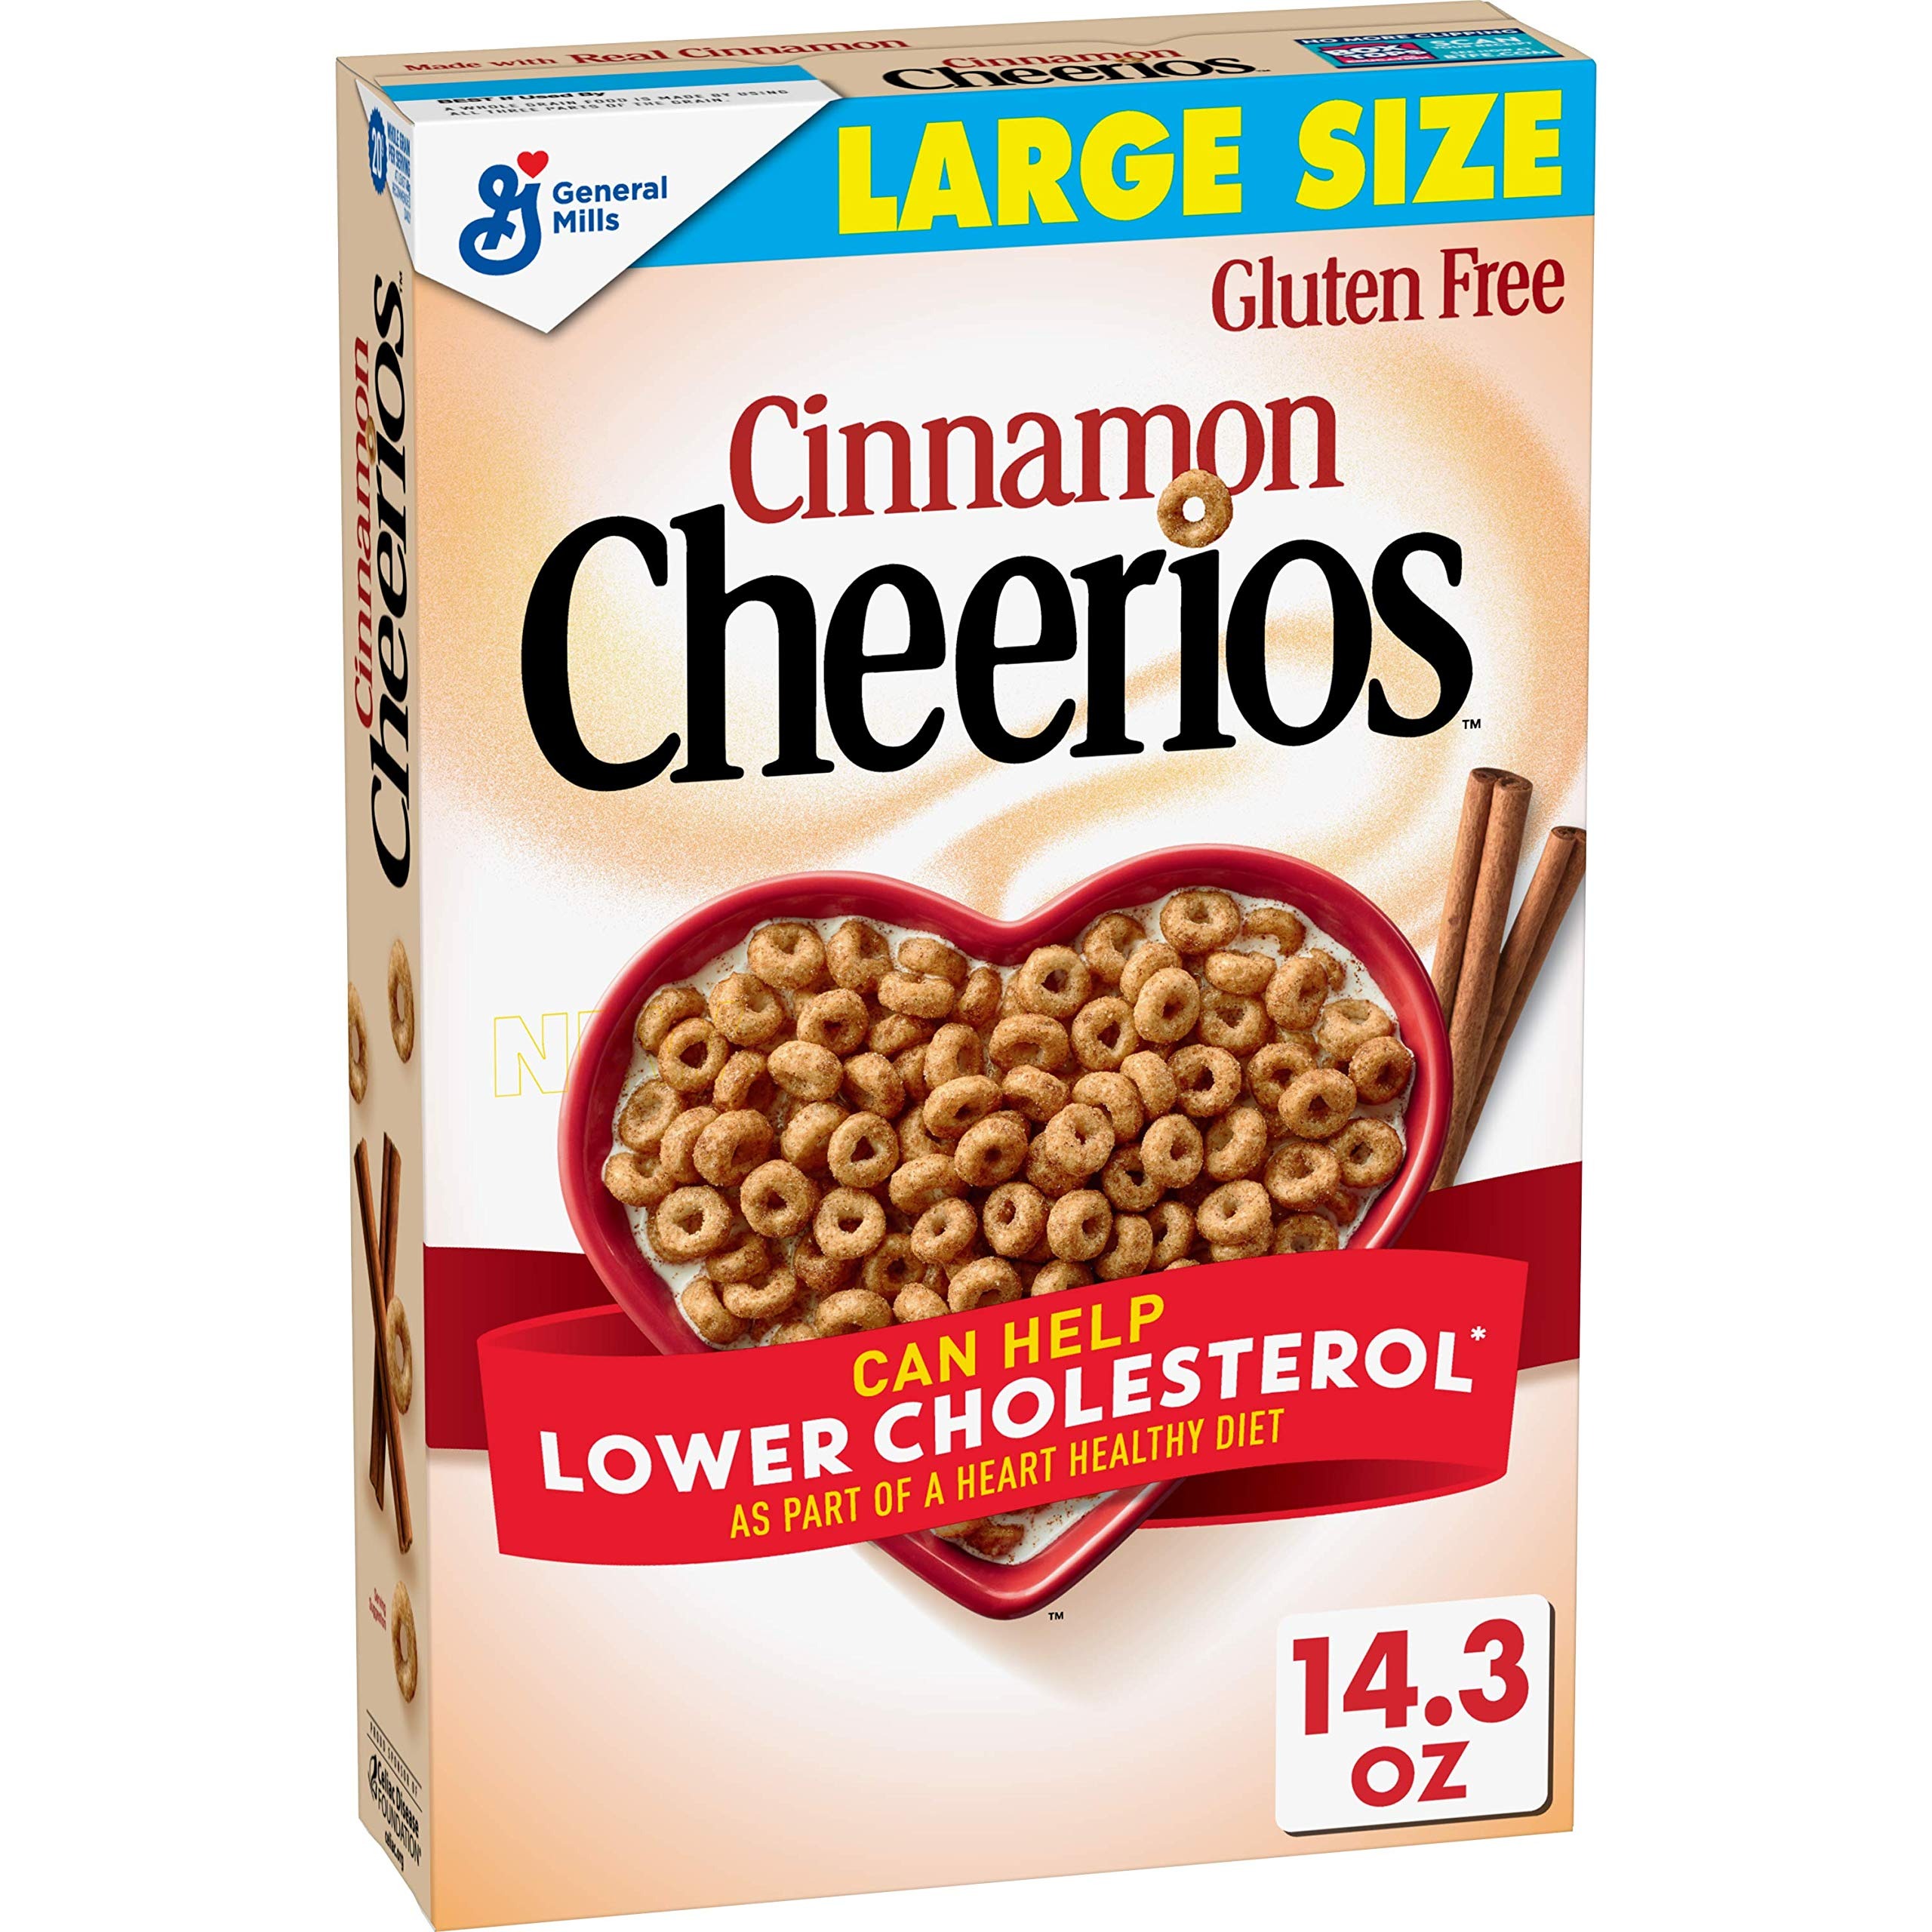
Item Name: Cinnamon Cheerios Gluten Free Cereal 14.3 oz Box
Bullet Point 1: Deliver heart health in a tasty way
Bullet Point 2: Cinnamon flavor
Bullet Point 3: 1st Ingredient whole grain
Bullet Point 4: Heart Healthy
Bullet Point 5: Non-GMO
Value: 14.3
Unit: Ounce

Price: 3.28